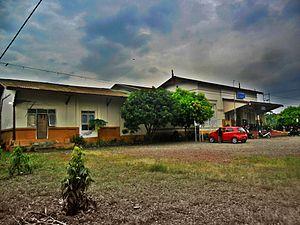
Serang est la capitale de la province indonésienne de Banten dans l'ouest de l'île de Java. Elle a le statut de kota.